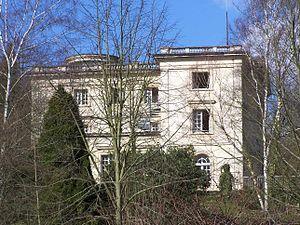
Château d'Aigremont (Yvelines, France)
Aigremont est une commune française située dans le département des Yvelines en région Île-de-France situé à 3km à l'ouest de Saint-Germain-en-Laye et 25km environ à l'ouest de Paris. Aigremont est limitrophe de Chambourcy à l'est.